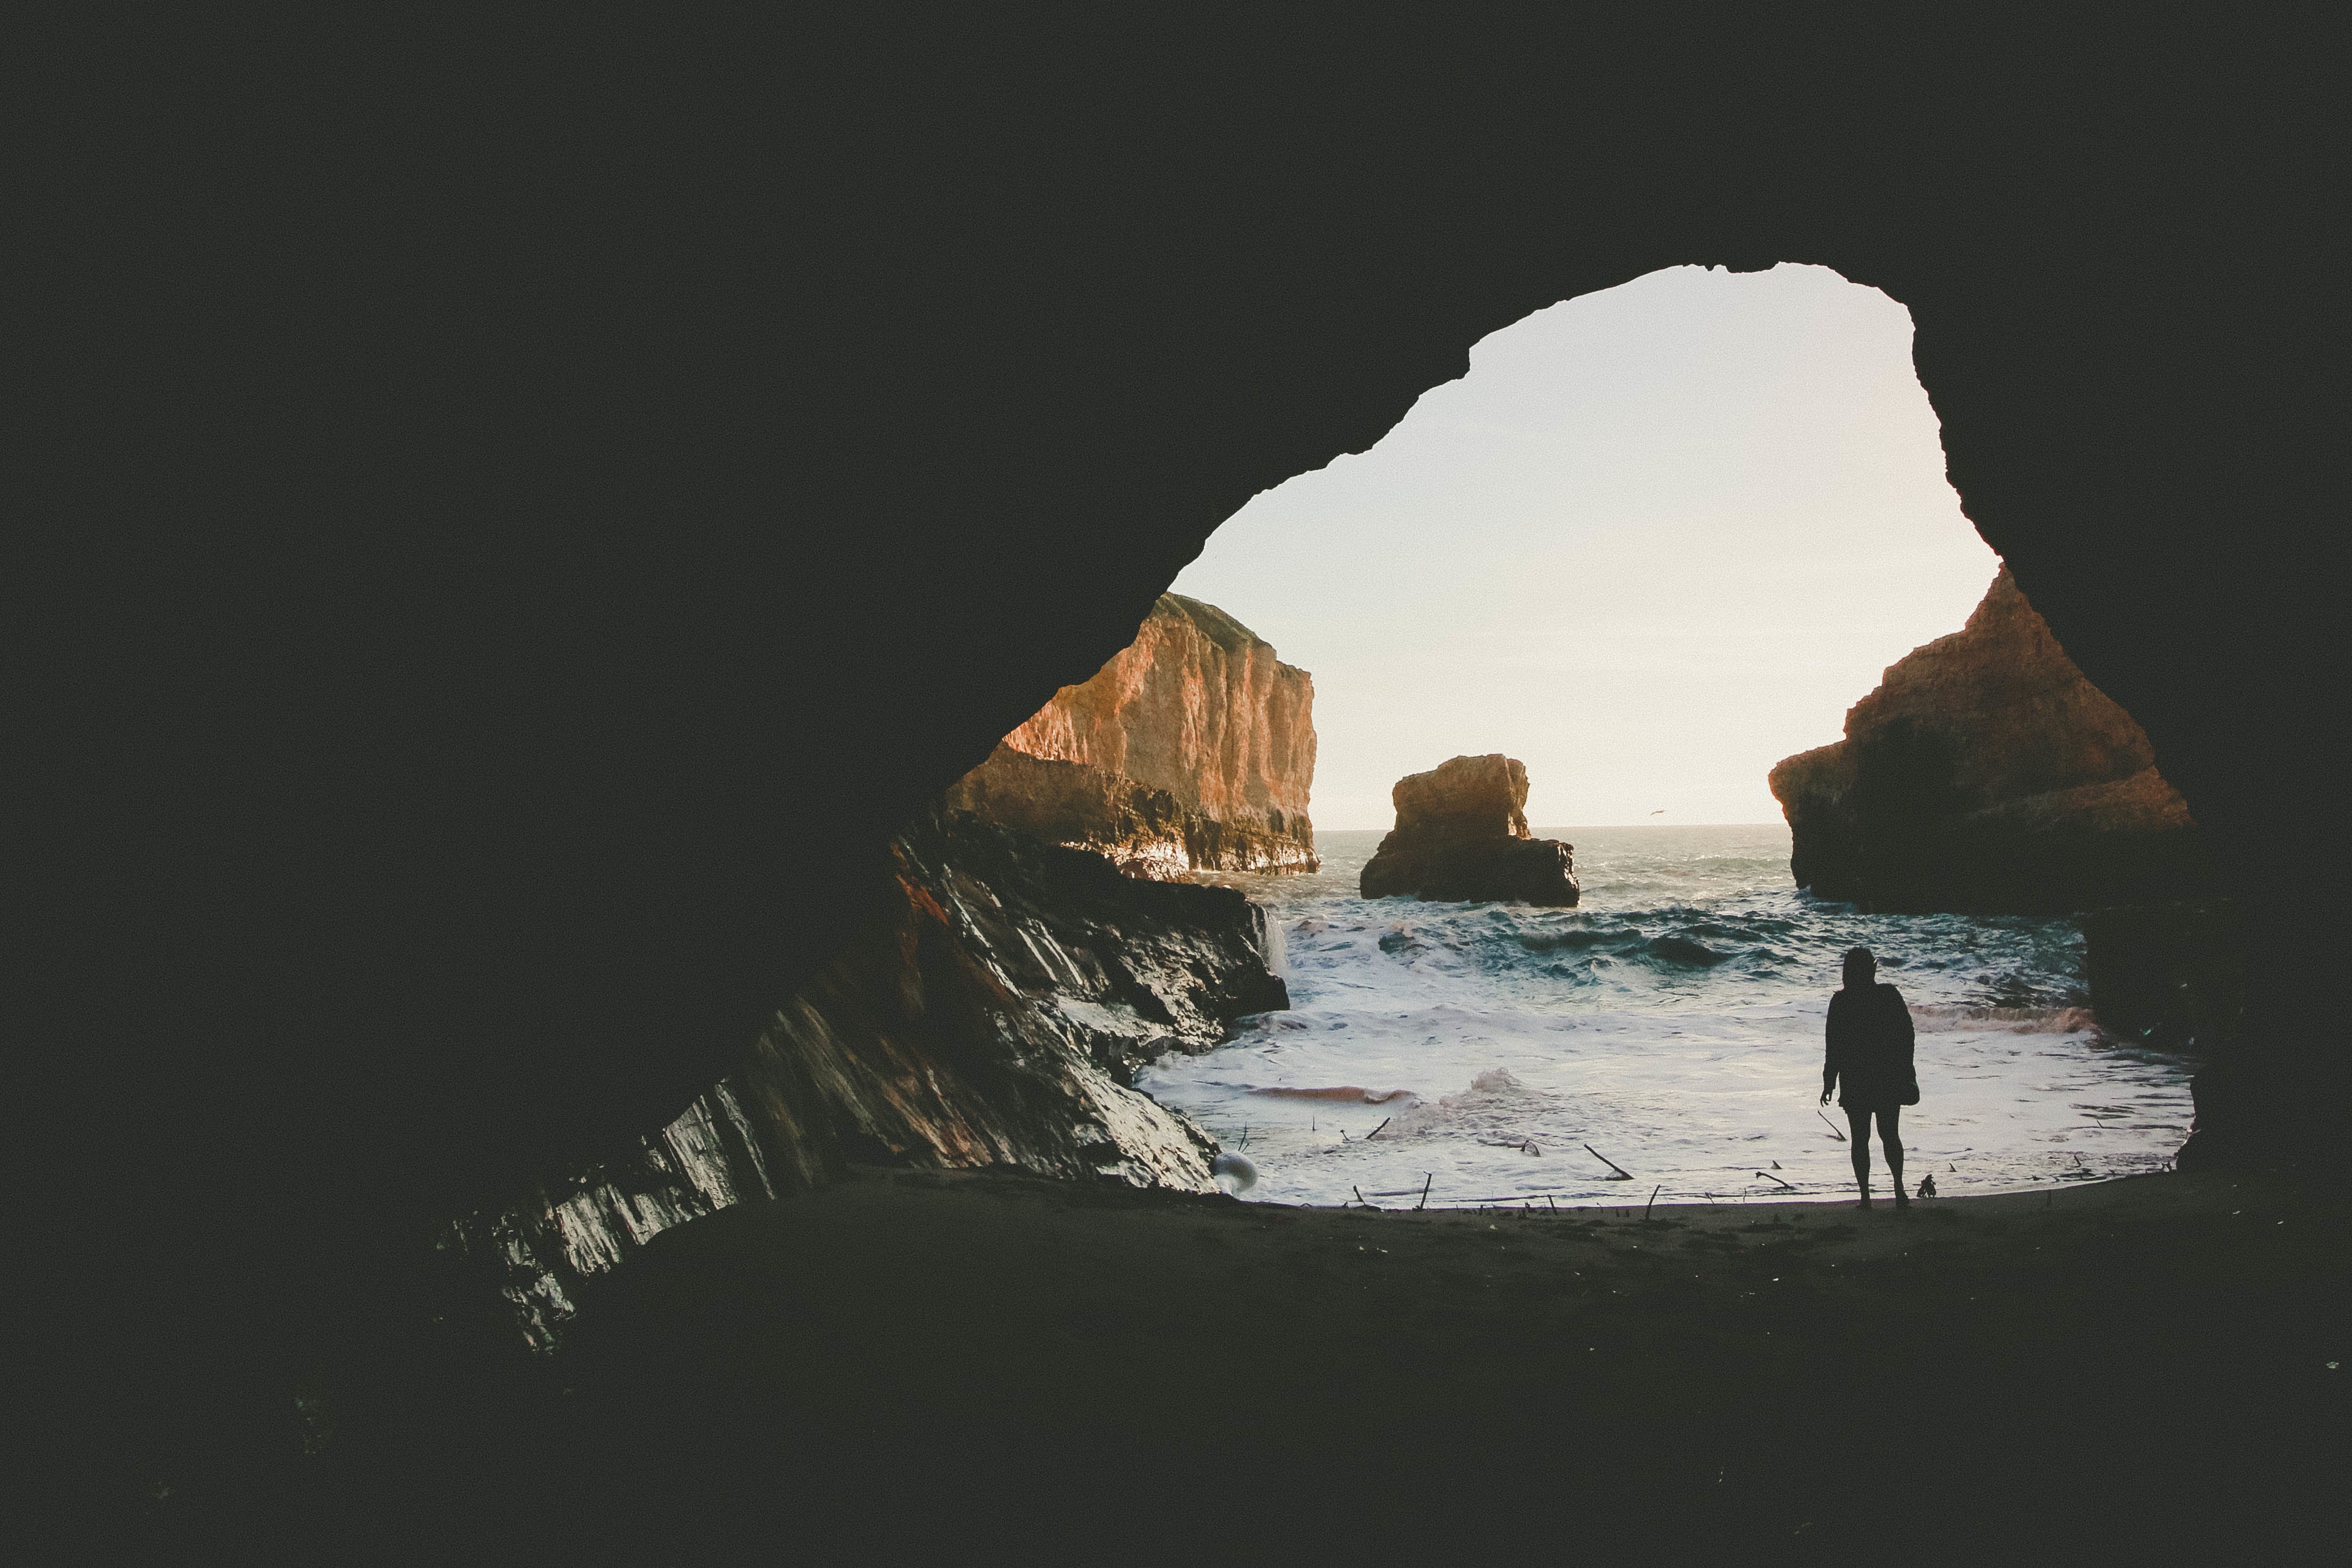
beach, sea, coast, rock, ocean, silhouette, person, cave, reflection, terrain